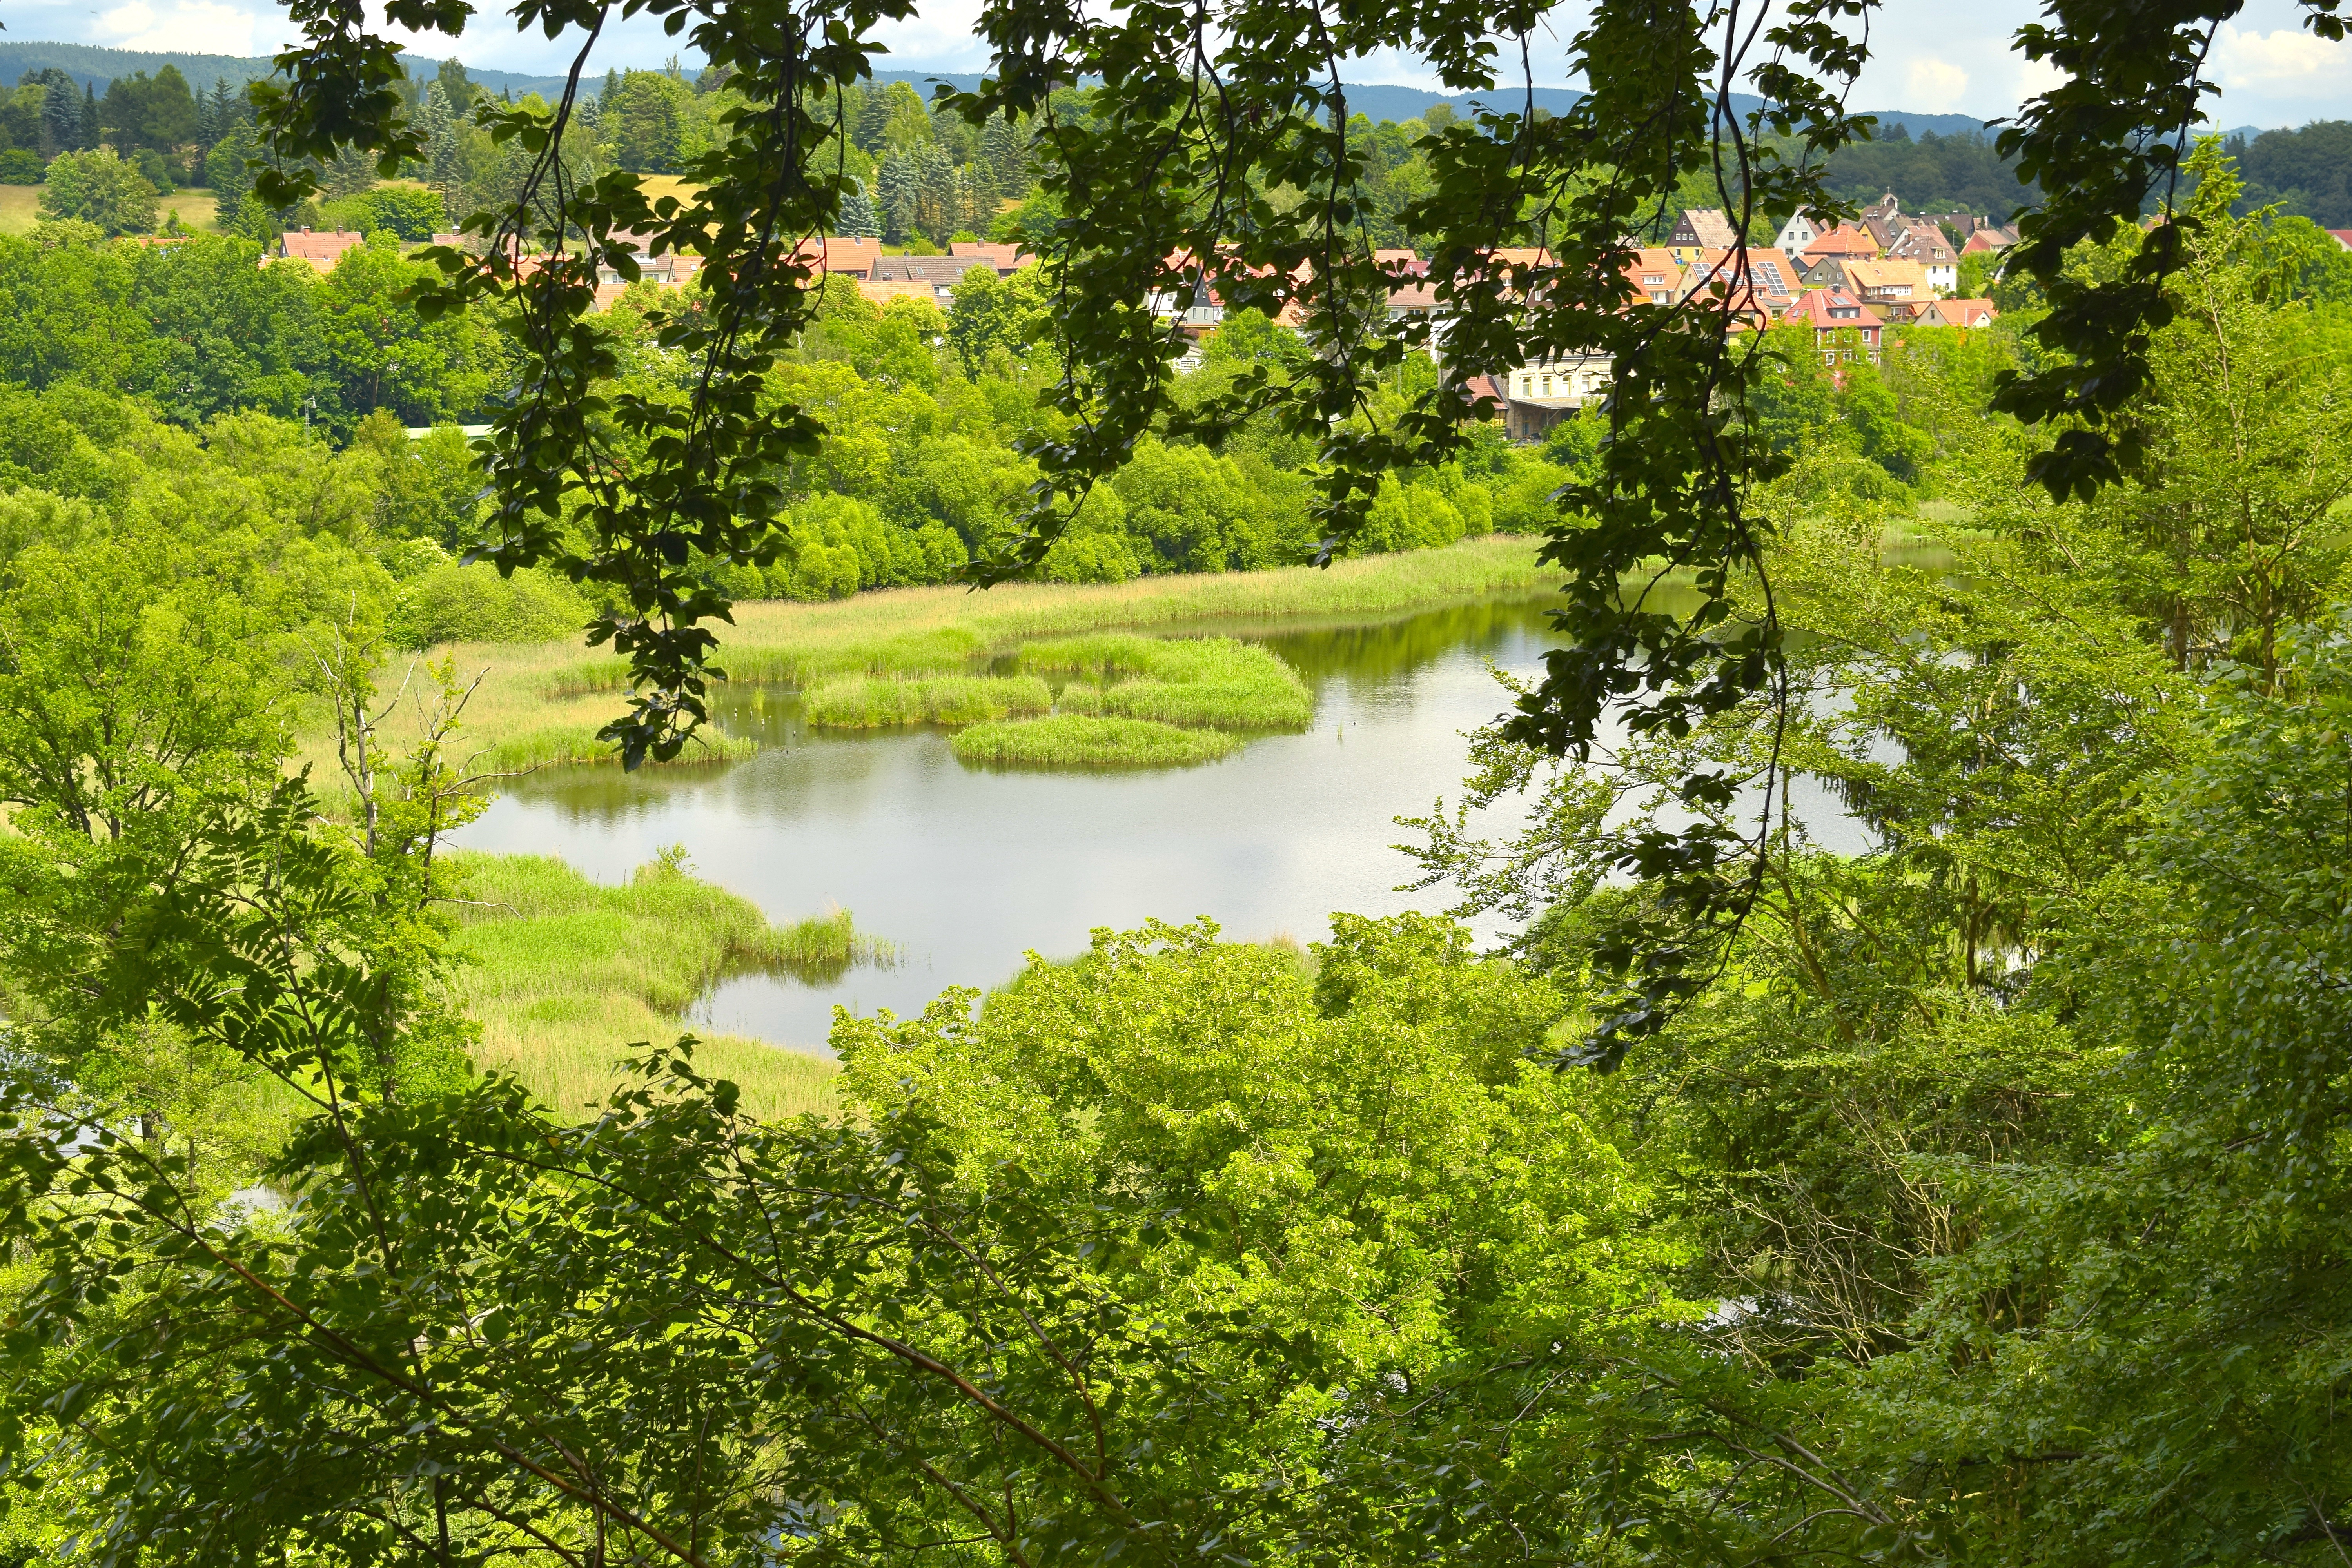
landscape, tree, water, forest, plant, meadow, flower, lake, reed, pond, green, botany, blue, garden, clouds, bank, vegetation, shrub, botanical garden, woodland, habitat, ecosystem, nature reserve, biome